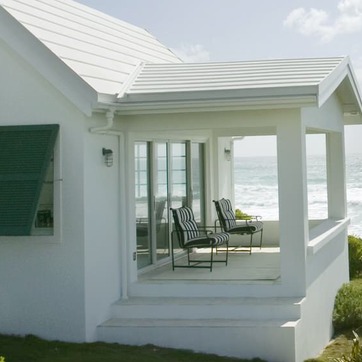
Material: glass